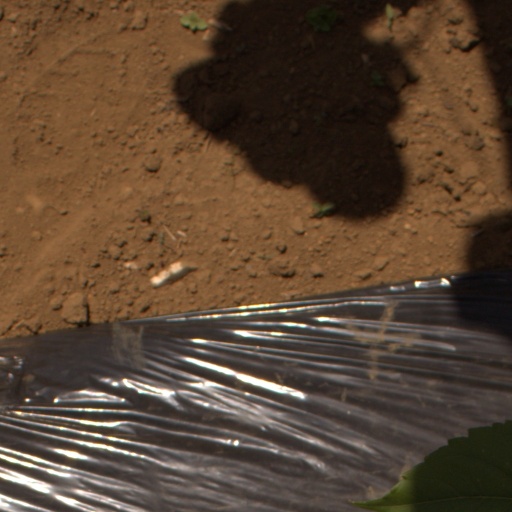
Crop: Jerusalem artichoke